Robin (character)

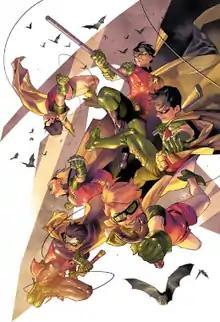
Various incarnations of the character Robin, art by Yasmine Putri (Clockwise from top left: Dick Grayson, Tim Drake, Jason Todd, Carrie Kelley, Damian Wayne, and Stephanie Brown)

Robin is the alias of several superheroes appearing in American comic books published by DC Comics. The character was created by Bob Kane, Bill Finger, and Jerry Robinson to serve as a junior counterpart and the sidekick to the superhero Batman. As a team, Batman and Robin have commonly been referred to as the "Caped Crusaders" and the "Dynamic Duo". The character's first incarnation, Dick Grayson, debuted in "Detective Comics" #38 (April 1940). Conceived as a way to attract young readership, Robin garnered overwhelmingly positive critical reception, doubling the sales of the Batman titles. Robin's early adventures included "Star Spangled Comics" #65–130 (1947–1952), the character's first solo feature. He made regular appearances in Batman-related comic books and other DC Comics publications from 1940 through the early 1980s, until the character set aside the Robin identity and became the independent superhero Nightwing.